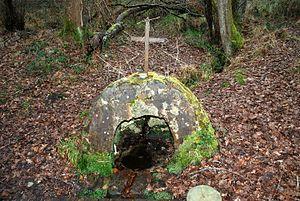
Église Saint-Pierre de Mons de Belin-Bélie
L'église Saint-Pierre-de-Mons est une église catholique, inscrite aux Monuments historiques, située à Belin-Béliet, en France.